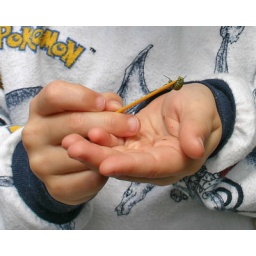
My nephew enjoyed helping me to find cats in the host plants and move them into the cage.